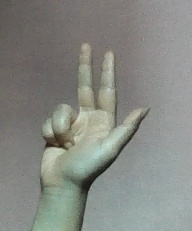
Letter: al